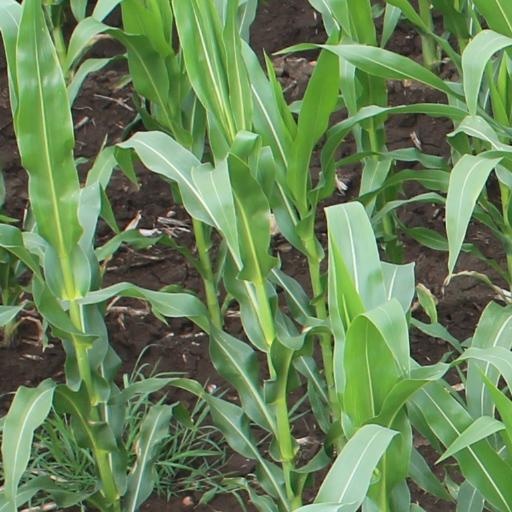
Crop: maize; corn